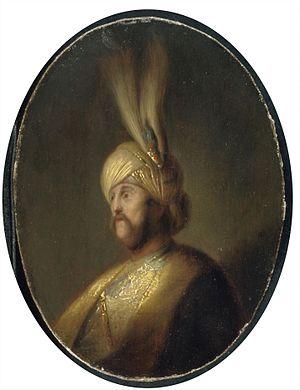
Jan Adriaensz. van Staveren ou Johannes Adriaensz. van Staveren est un peintre néerlandais du siècle d'or. Il est connu pour ses œuvres illustrant des scènes de genre et des scènes religieuses.